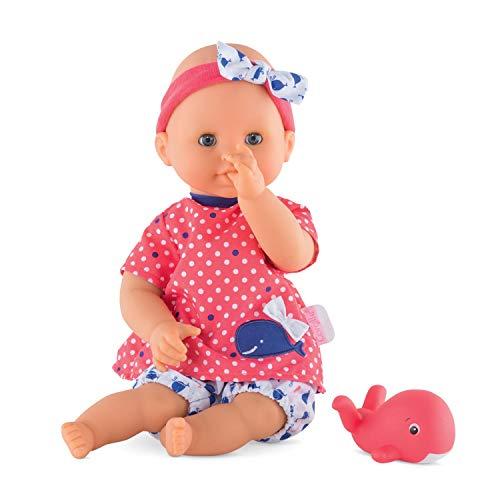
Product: Corolle Bebe Bath Oceane - 12"
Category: Toys & Games | Dolls & Accessories | Dolls
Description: Compatible with all aquatic environments - tub, pool, beach.
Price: $39.47
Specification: ProductDimensions:200x110x20inches|ItemWeight:10.6ounces|ShippingWeight:1.19pounds(Viewshippingratesandpolicies)|ASIN:B07LBB23T2|Itemmodelnumber:100110|Manufacturerrecommendedage:24months-12years